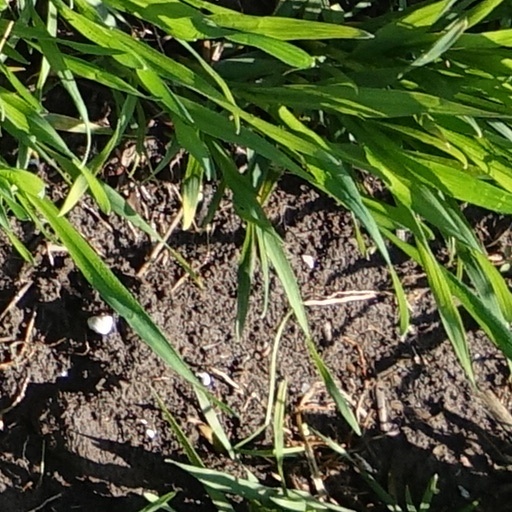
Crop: wheat